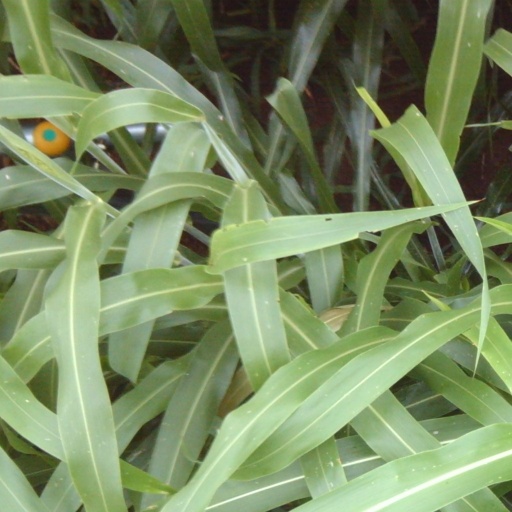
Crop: sorghum